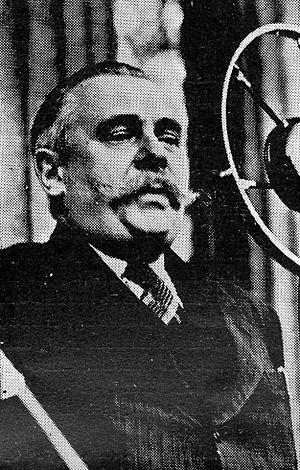
Gaston René Léon Monmousseau est un syndicaliste puis homme politique français, né le 17 janvier 1883 à Luynes et mort le 11 juillet 1960 à Paris. Membre du Parti communiste français, il a été député de la Seine.